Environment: real
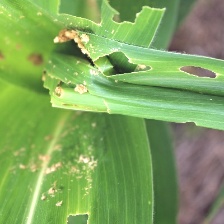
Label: fall_armyworm